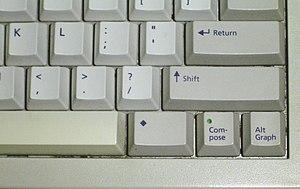
La touche de composition, appelée aussi « touche multiplicatrice », est un élément qui n’est pas présent sur tous les claviers d’ordinateur. Son effet est de convertir en touche morte la touche pressée à la suite si elle fait partie d’une séquence spécifiée. C’est l’une des frappes suivantes qui va déclencher l’insertion d’un caractère spécial, typiquement un caractère précomposé ou un symbole.
Méta ou métamodificateur, est une touche présente sur d'anciens claviers d'ordinateur permettant d'activer diverses fonctions. Les touches « Méta », « Super » et « Hyper » étaient propres aux terminaux du MIT. Ce nom a pratiquement disparu des claviers contemporains — hormis ceux des machines Sun — mais est encore émulée dans certains logiciels comme Emacs. Une touche utilisée aujourd'hui est la touche d'option des Macintosh qui occupe une fonction plutôt similaire à la touche alternative graphique des PC.